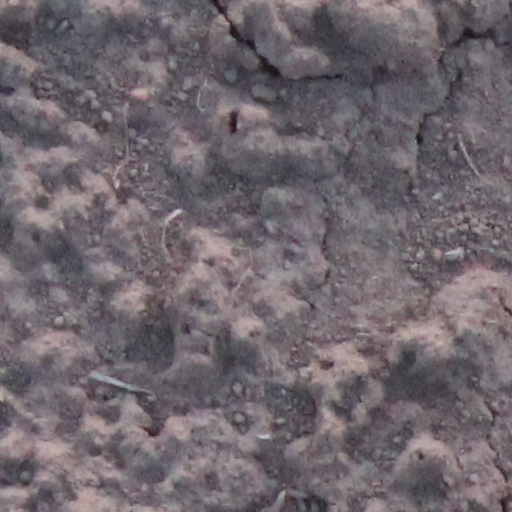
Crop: wheat